Philadelphia Phantoms

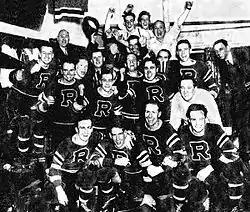
The first of three Philadelphia AHL predecessors to the Phantoms, the 1938–39 Philadelphia Ramblers celebrate a play-off series win over the Hershey Bears (I-AHL).

When the Canadian–American Hockey League (1926–36) and original International Hockey League (1929–36) began playing an interlocking schedule in 1936–37 as the International-American Hockey League, the then defending "Can-Am" champion Philadelphia Ramblers ("née" Philadelphia Arrows) became one of the new combined circuit's eight original member clubs. After two seasons of interlocking play, the two leagues formally merged on June 28, 1938, and the circuit renamed itself the American Hockey League in 1940. By 1942, however, that original Philadelphia franchise (which was renamed the "Rockets" in 1941 after losing its affiliation with the New York Rangers) fell on hard times and permanently suspended operations.